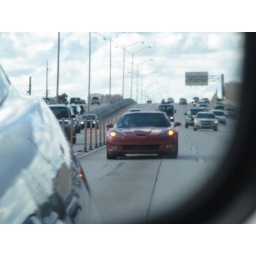
Red Z06 Corvette on the road in the passenger side mirror